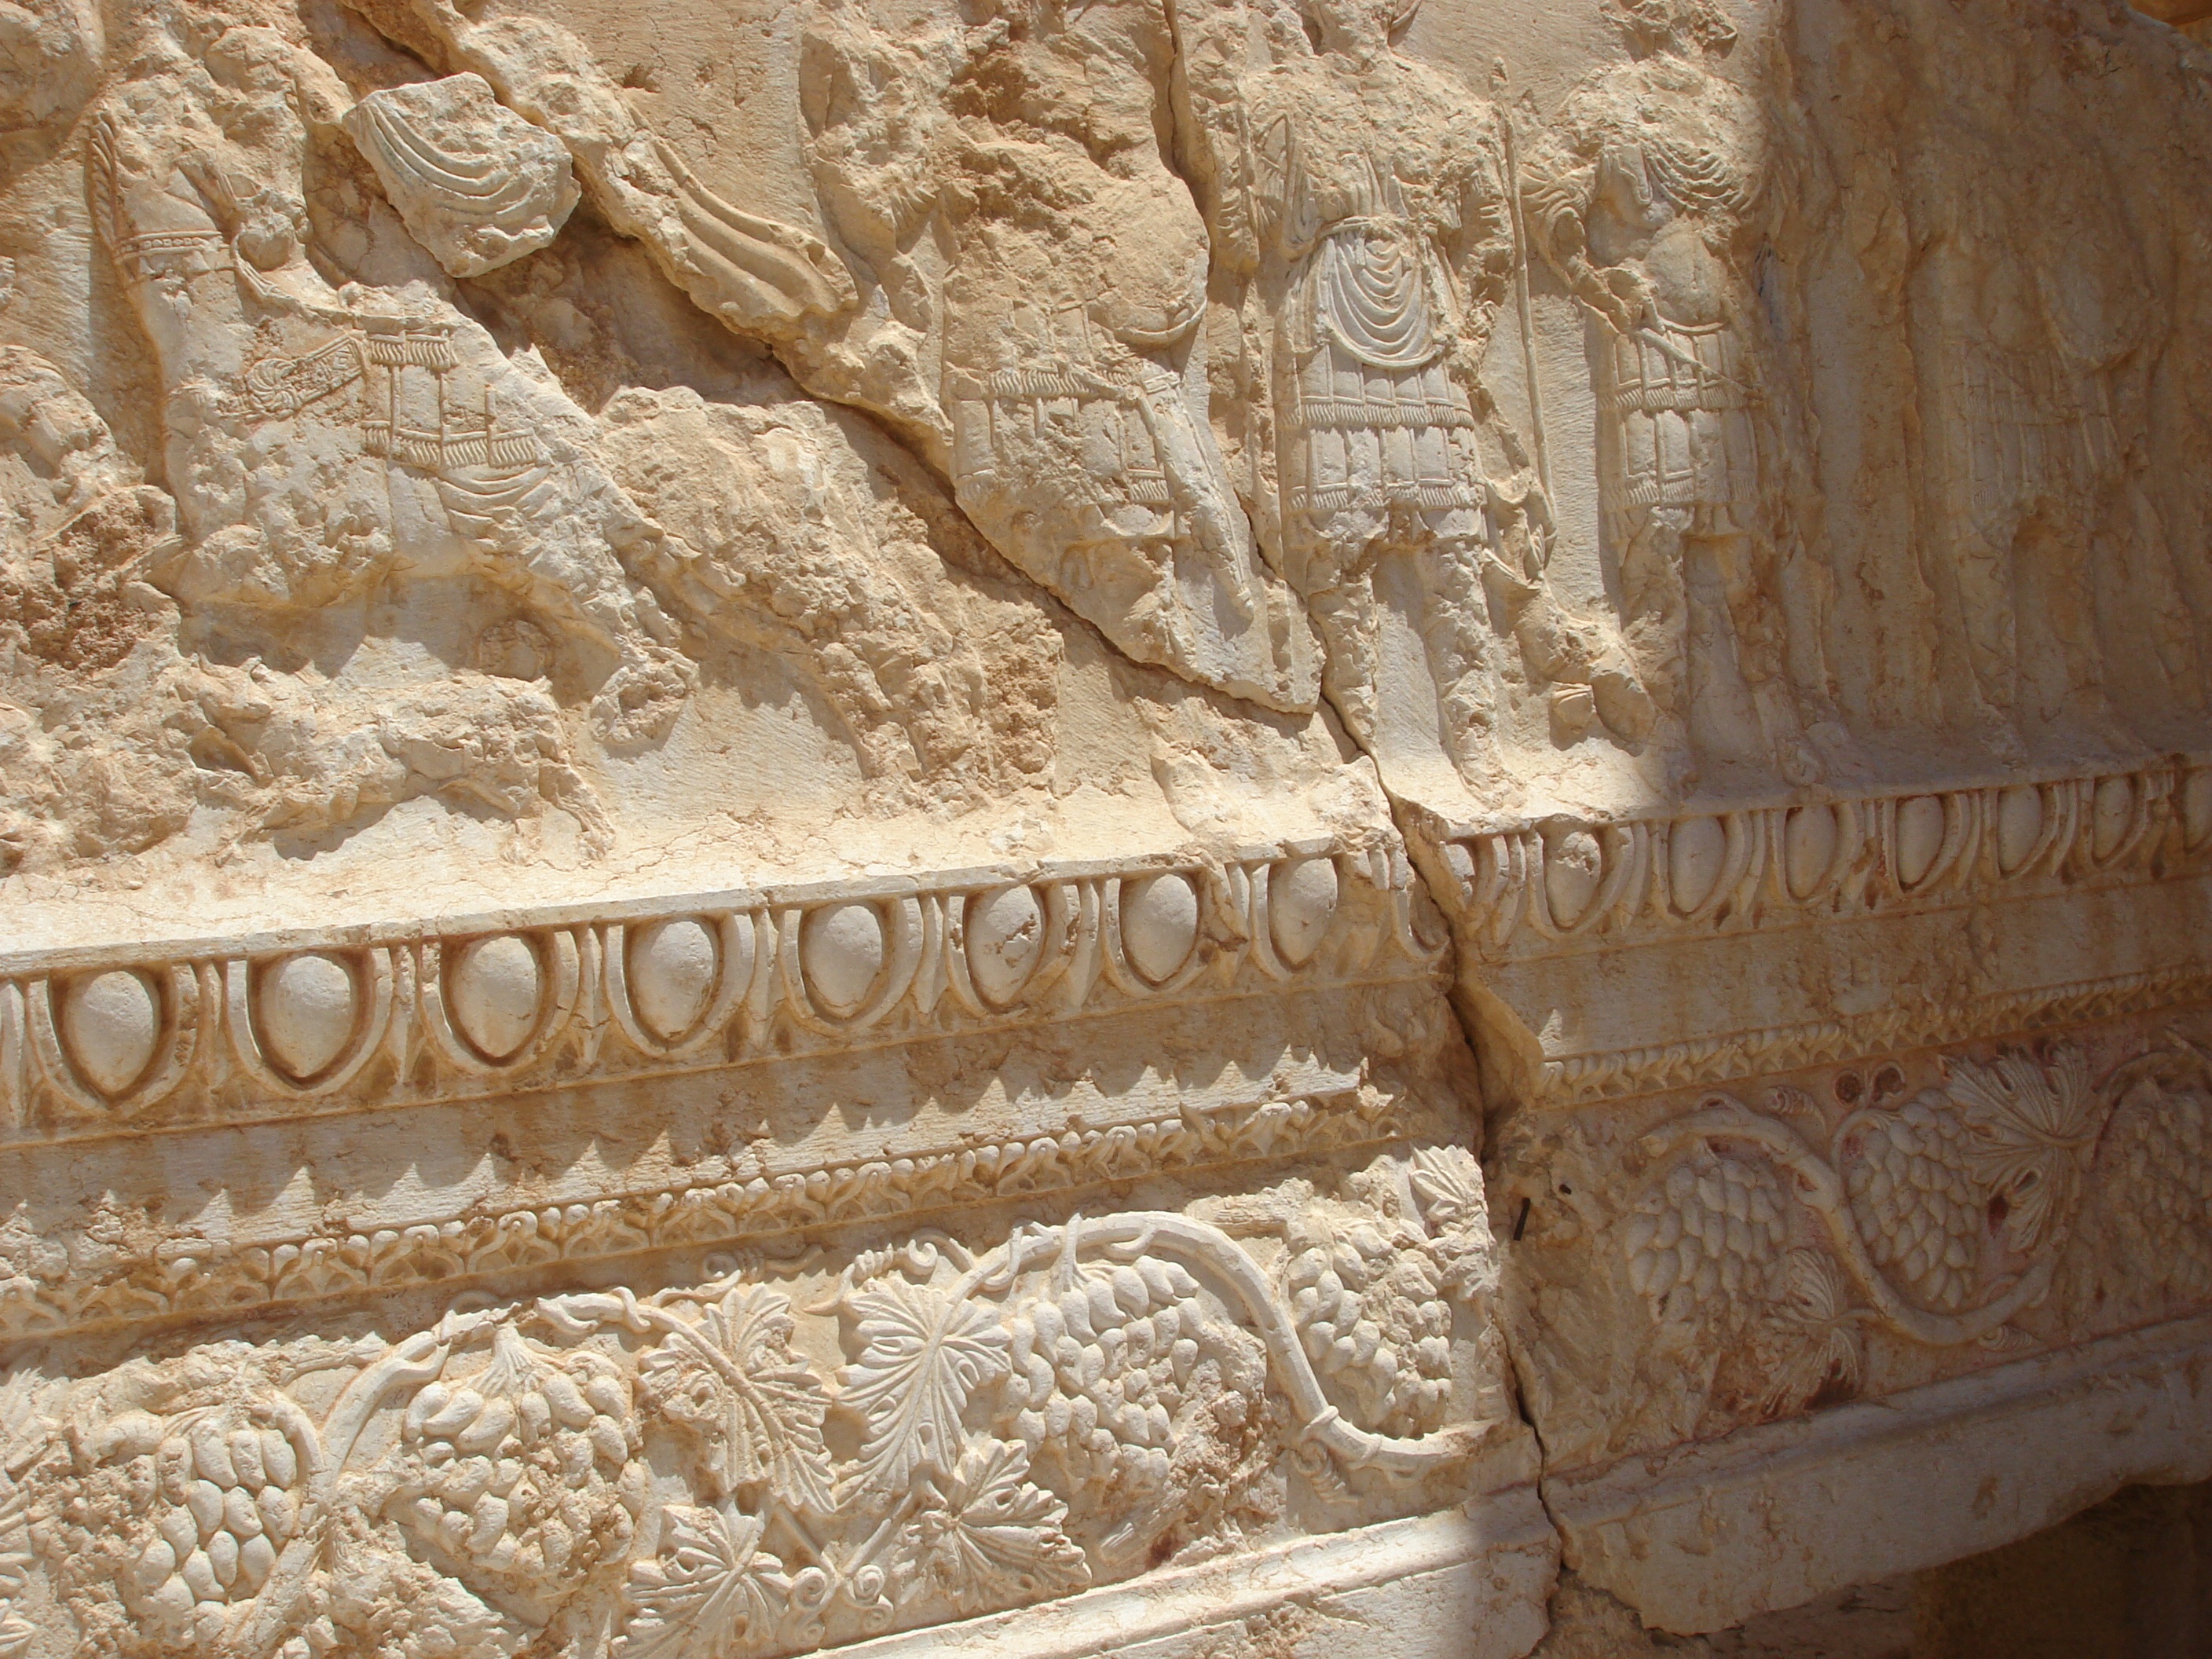
rock, structure, desert, wall, formation, arch, column, material, art, temple, ruins, history, carving, relief, pearl, wadi, farce, plaster, archaeological site, stone carving, syria, new stone age, ancient history, palmyra, semitic city